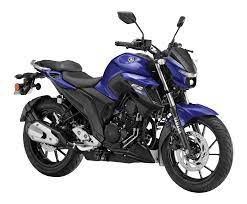
Vehicle type: Motorcycles